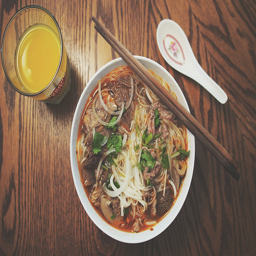
A bowl of noodles and meat and veggies with a spoon and chopsticks.
An noodle dish with broth and fresh vegetables.
A bowl of meat, noodles and herbs with chopsticks, a glass of a beer and sauce tray on a wooden table.
A meal of a noodle bowl with chop sticks and a drink sits on a table.
A pair of chopsticks and a soup ladle is positioned for a gumbo soup.